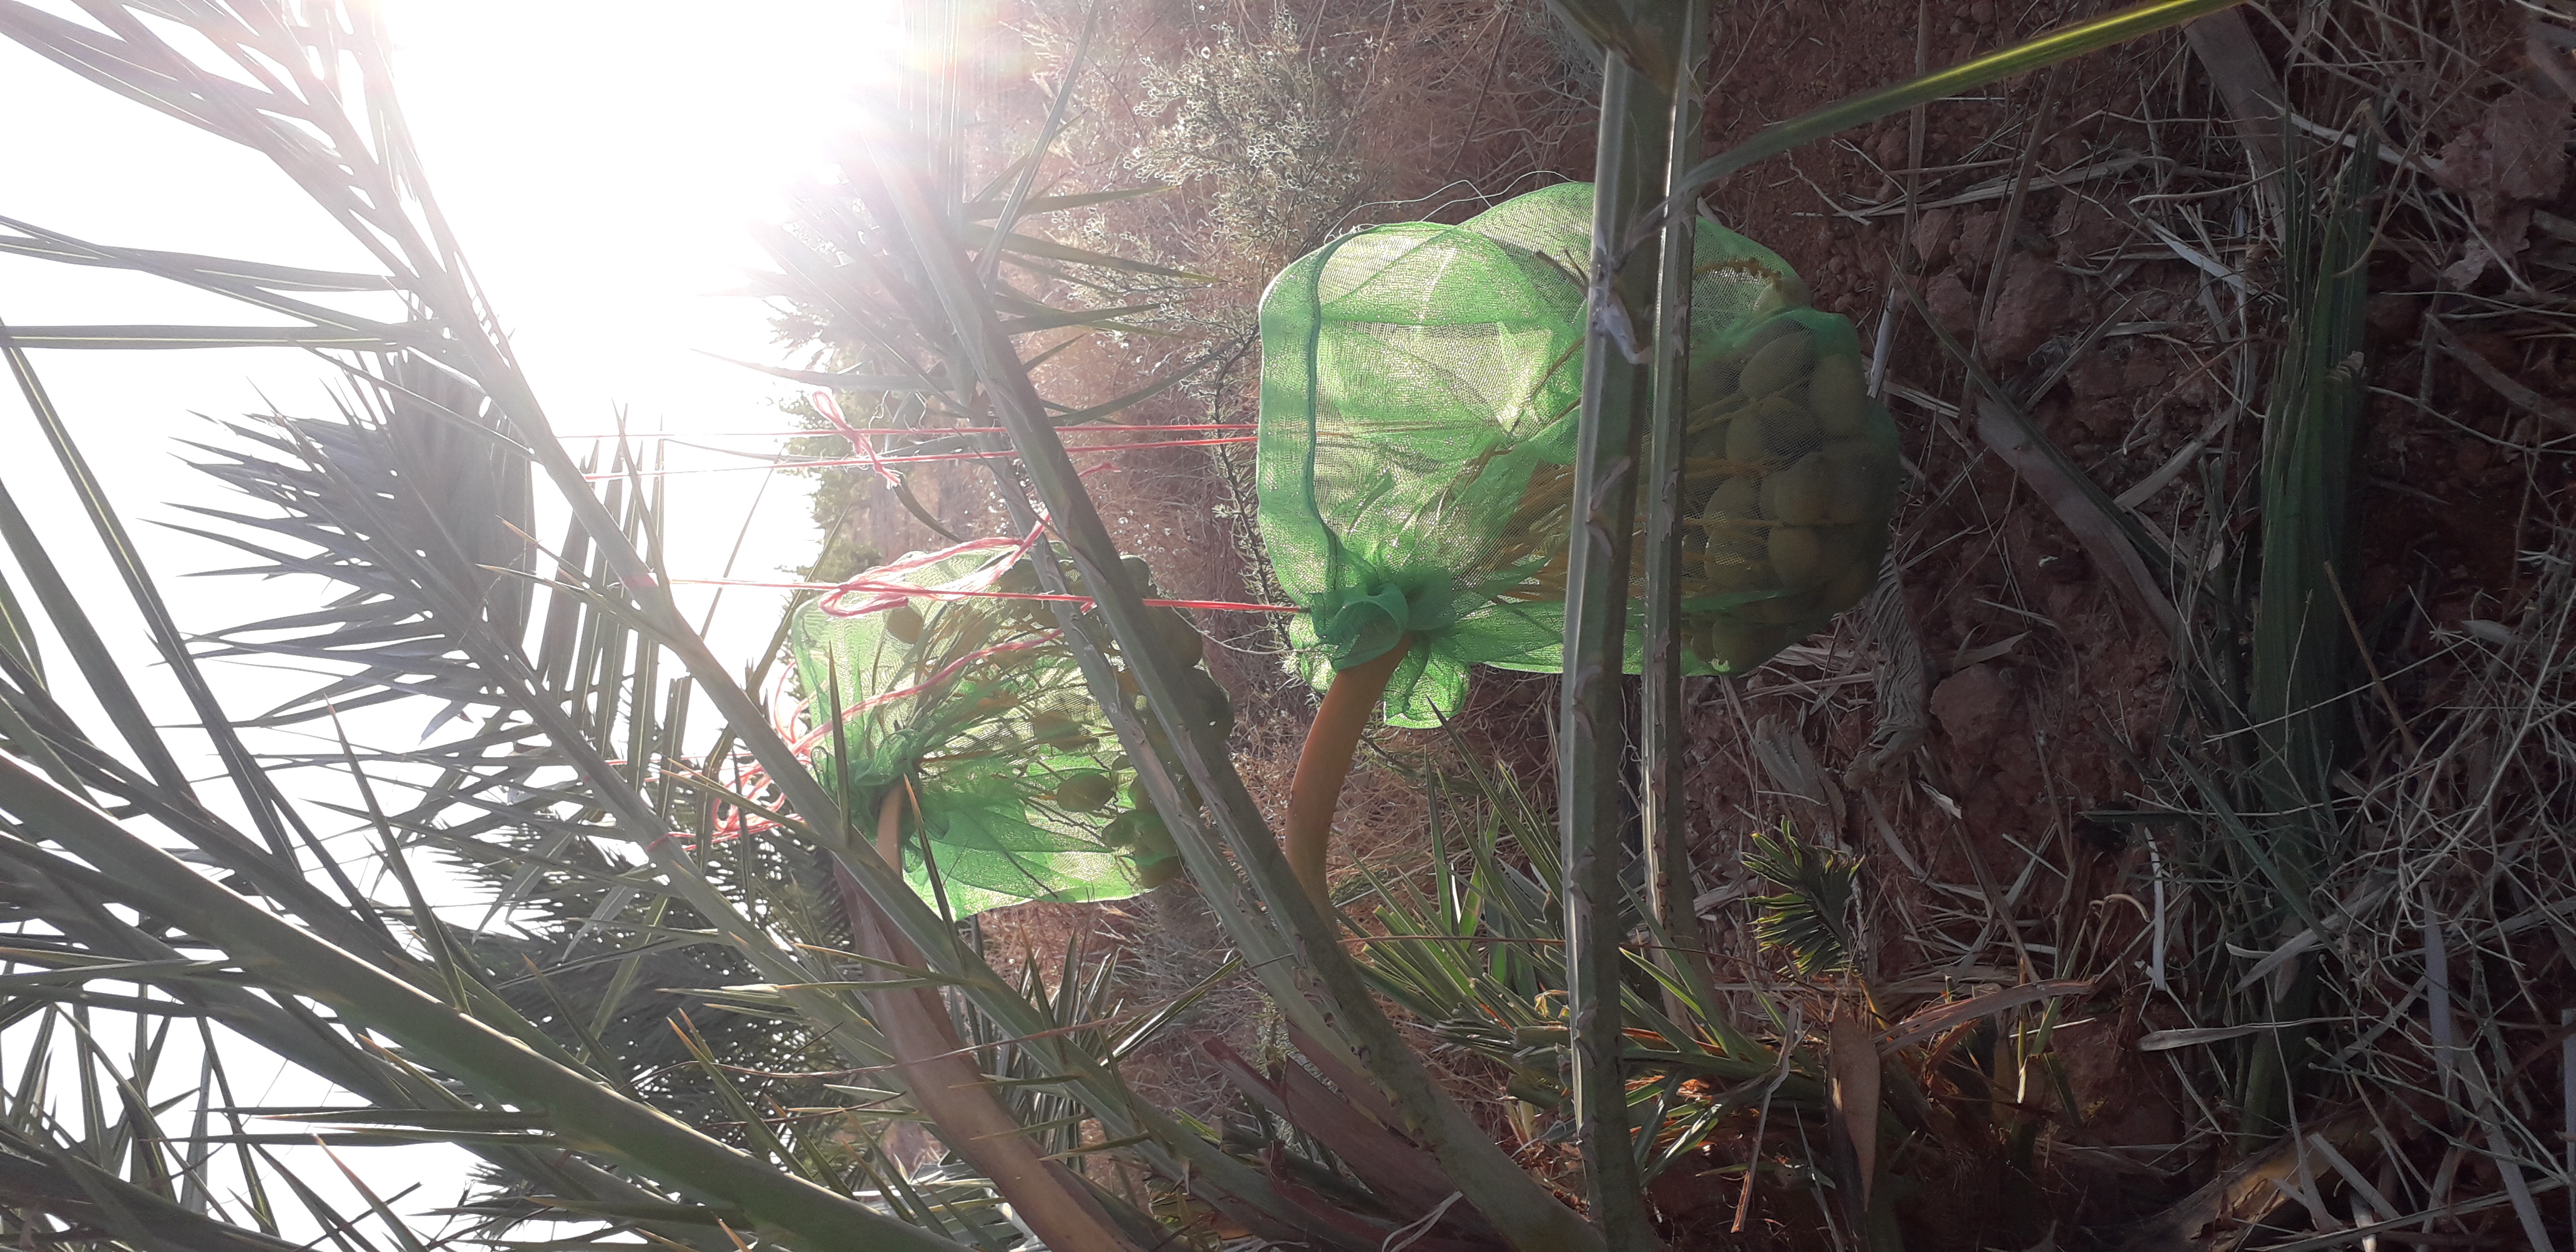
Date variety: Boumajhoul